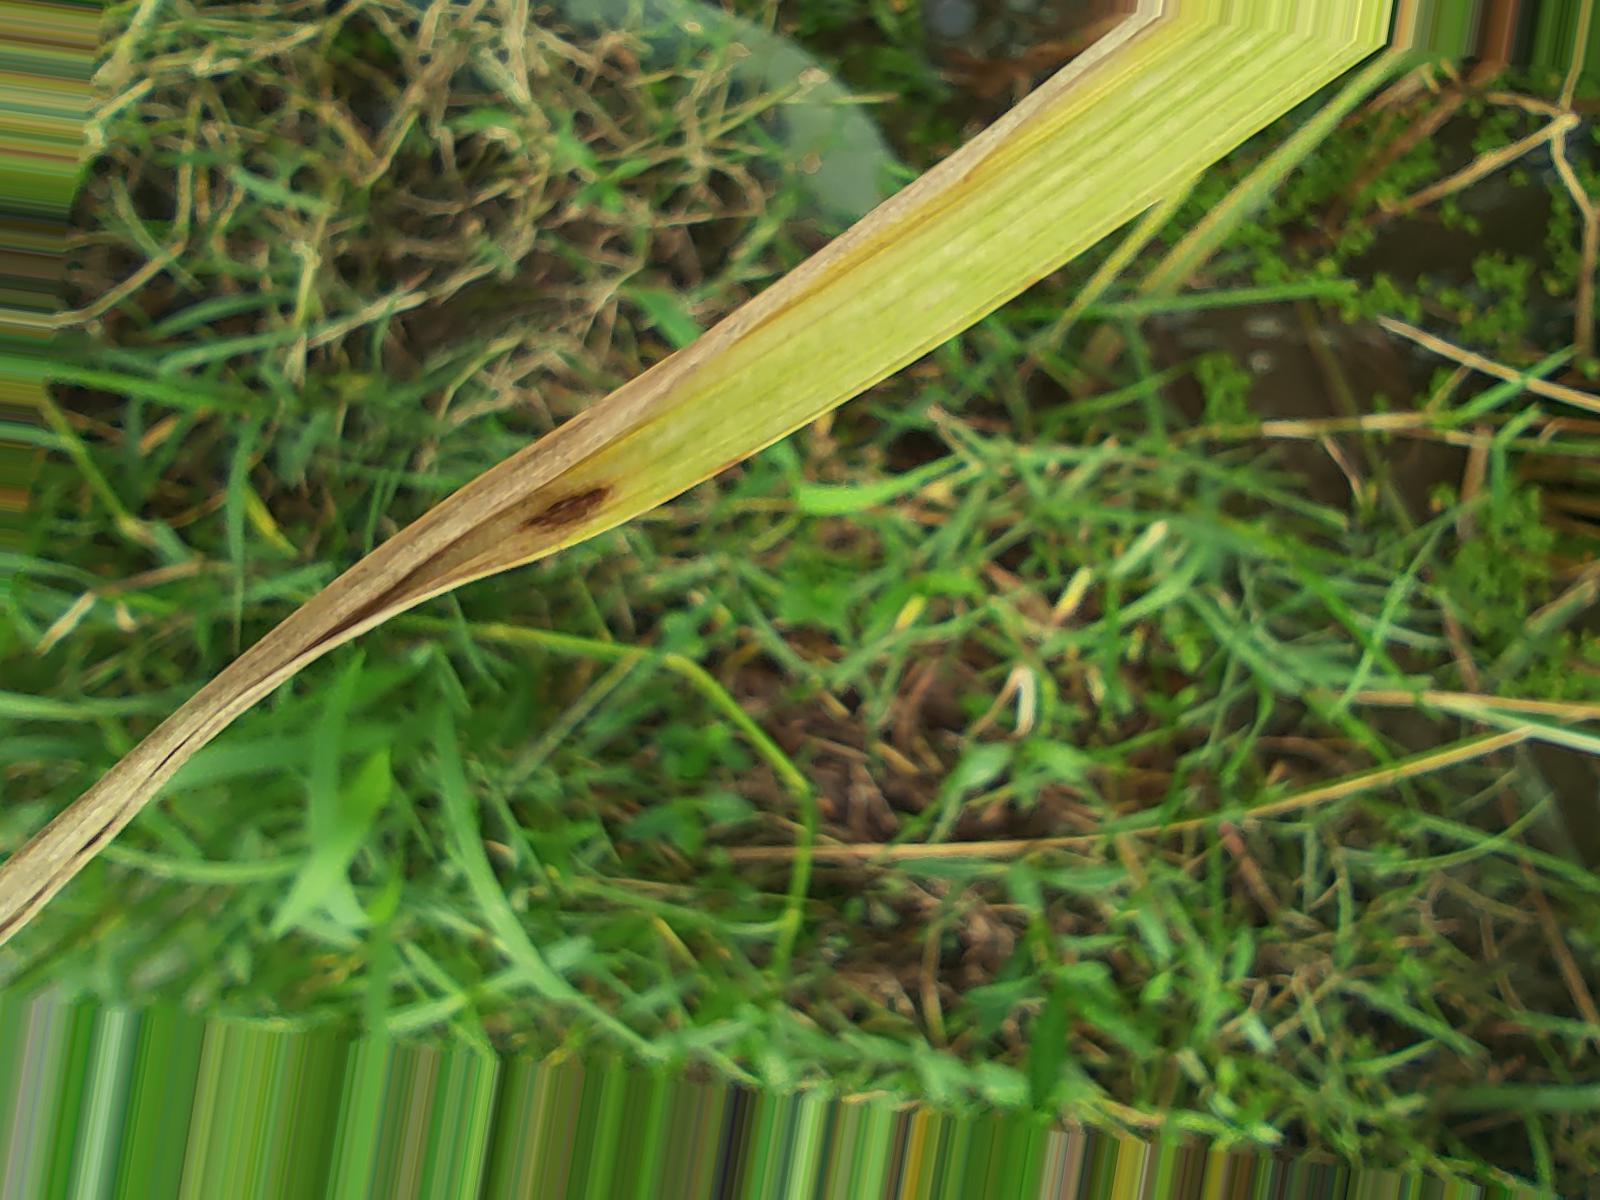
Nhãn: Bệnh Gạch Nâu ( Narrow Brown Spot )